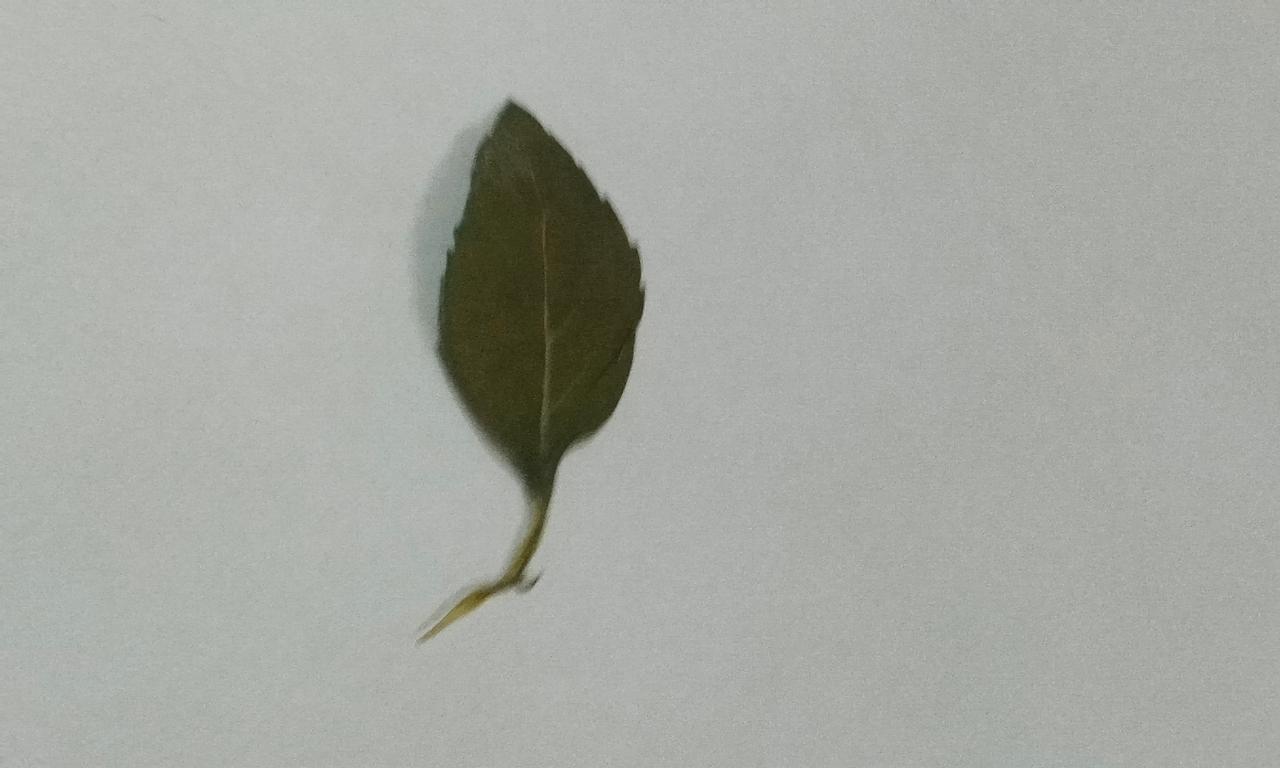
Label: Dried